Bauhaus (typeface)

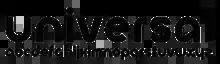
"Universal" by Bayer.

The most well known Bauhaus typeface is Bayer's "Universal". Major elements of Bauhaus typography in Bayer's original form were the elimination of capital letters, composition based on strong geometrical elements and expressive use of colors, and the replacement of the Gothic font by a more cosmopolitan font suitable for the move from handcrafted to standardized production.